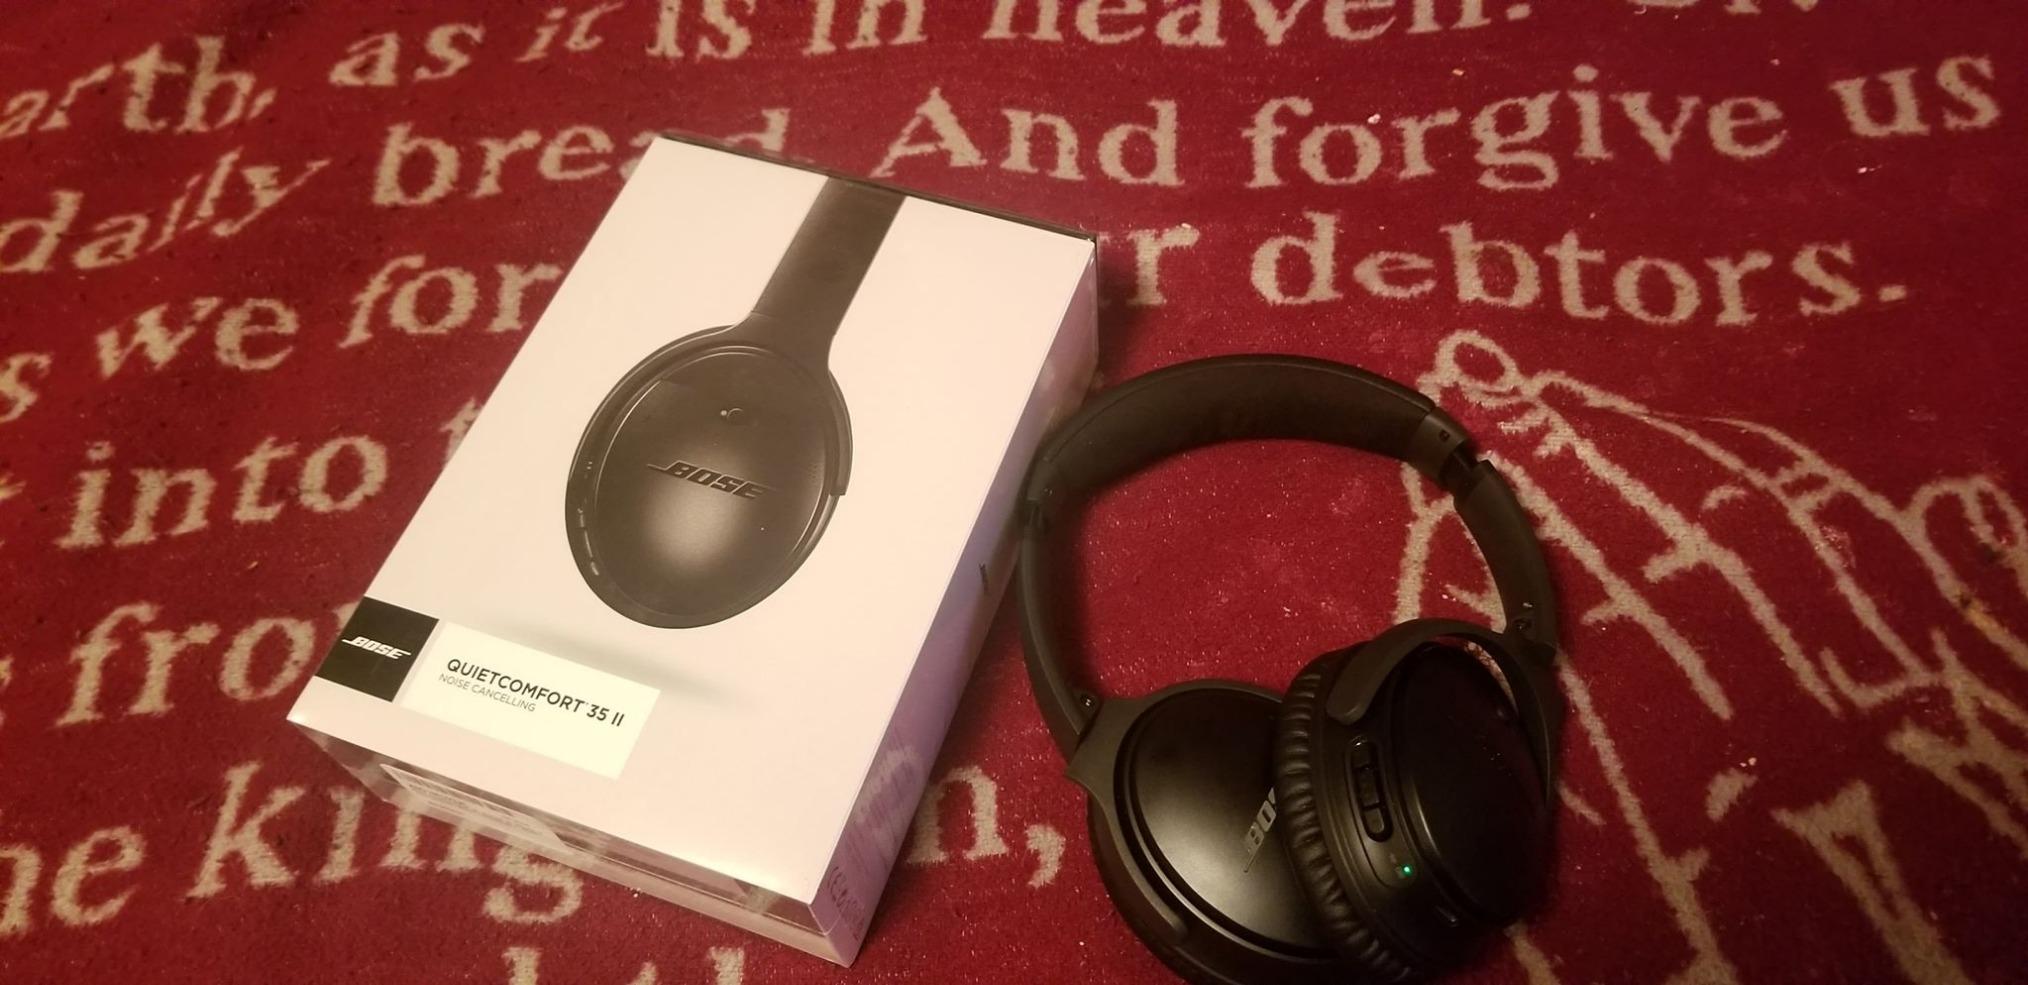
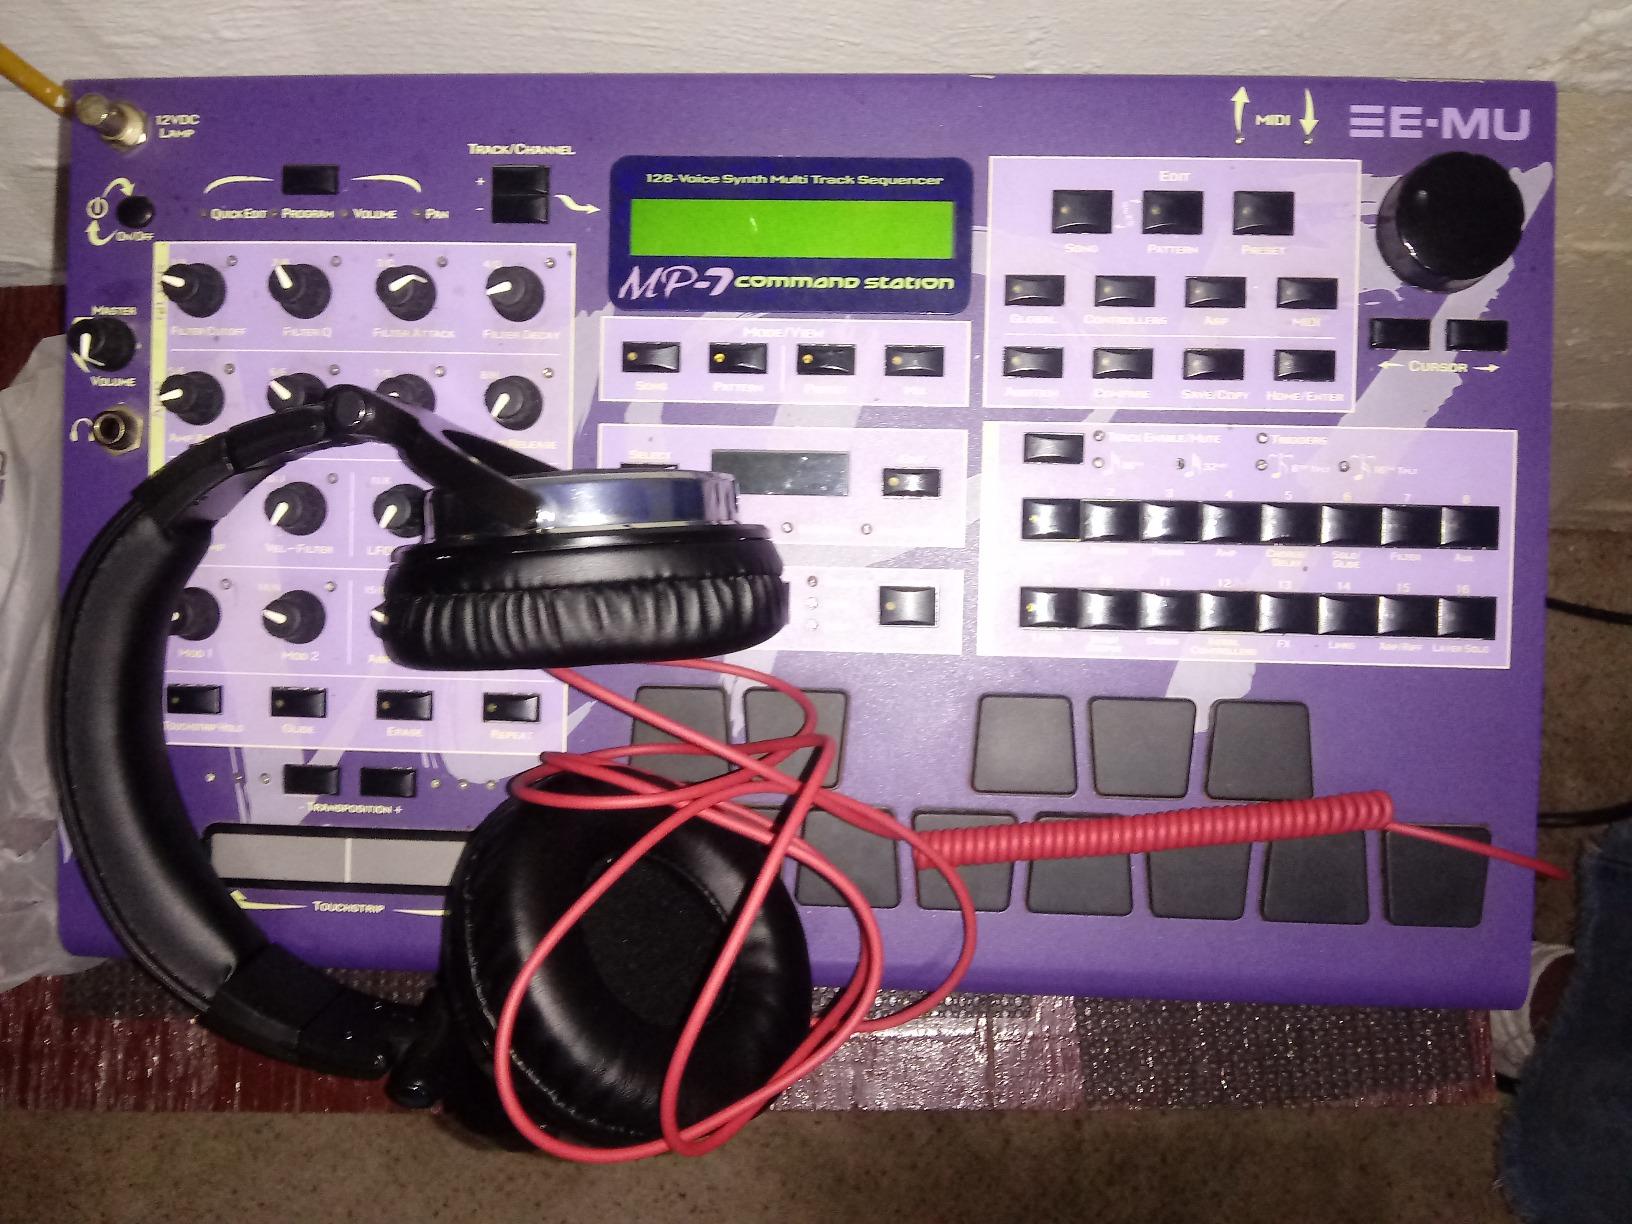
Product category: headphones
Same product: no